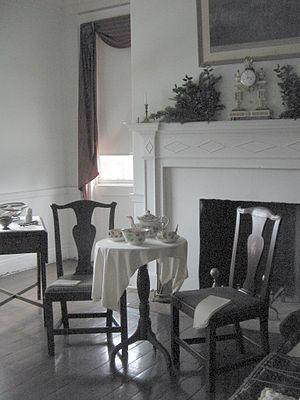
Chaises, service à thé et horloge de cheminée appartenant aux Priestley - exposés dans une chambre de la Joseph Priestley House à Northumberland en Pennsylvannie. Chambre destinée à Mary Priestley mais qui fut en fait occupée par sa belle-fille après la mort de Mary. Seule chambre aux étages qui soit ouverte au public.
La Joseph Priestley House est la demeure américaine du théologien, prêtre dissident, philosophe naturel, pédagogue et théoricien de la politique du XVIIIᵉ siècle, le britannique Joseph Priestley. Il y vécut de 1798, jusqu'à sa mort en 1804. Située à Northumberland, dans une région rurale de Pennsylvanie, la maison, conçue par son épouse Mary Priestley, en style géorgien et avec quelques accents fédéralistes, est aujourd'hui un musée consacré à son célèbre propriétaire.